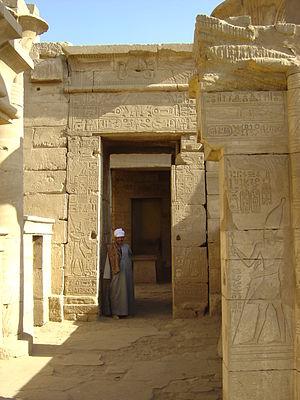
Le temple de Ptah de Karnak est situé à l'intérieur de l'enceinte d'Amon-Rê. Ce petit sanctuaire est situé au nord du grand temple d'Amon de Karnak au bout d'une allée pavée qui était jalonnée de chapelles osiriennes édifiées entre la Troisième Période intermédiaire et la Basse époque.